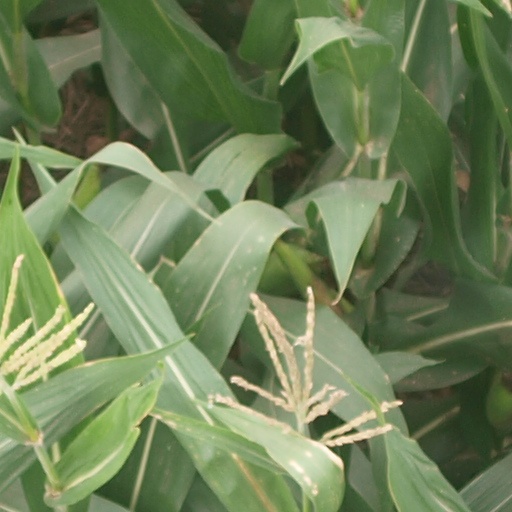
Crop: maize; corn